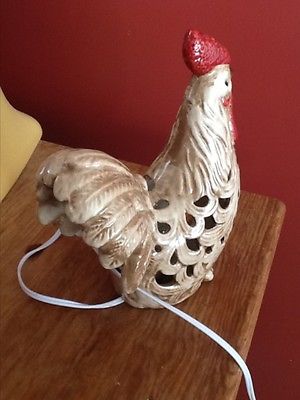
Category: table